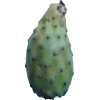
Label: cactus_fruit_green